Cross Creek (Florida)

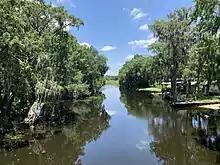
Cross Creek

Cross Creek is a natural waterway in Florida connecting Lochloosa Lake to Orange Lake, in southeastern Alachua County. It is long, and carries the outflow from Lochloosa Lake into Orange Lake. It is normally navigable by small boats, but has completely dried up in droughts. The creek has been designated an Outstanding Florida Water. County Road 325 crosses the creek. Cross Creek gives its name to the community of Cross Creek, which is famous as the home of Marjorie Kinnan Rawlings for the last 25 years of her life, and for being the subject of her memoir "Cross Creek", which was made into a motion picture in 1983.